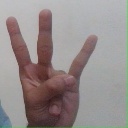
अक्षर: क्ष